Pool Meadow Bus Station

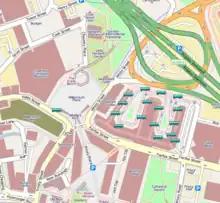
Pool Meadow Bus Station

From 9 June 2002 to 1 April 2006 the development of the nearby Millennium Place traffic-free public square which intersects the Fairfax Street/Hales Street/Trinity Street junction had effectively "cut off" access between the bus station and the rest of the City Centre and only a few bus routes served the bus station as a result, it became regarded as a white elephant and was threatened with closure. On 2 April 2006 a controversial bus only link road cutting across Millennium Place was opened allowing many bus routes to start using the bus station again and protect its future, at this point National Express Coventry committed more bus services to the bus station than in the period prior to 9 June 2002.